Thomas Jermyn (1573–1645)

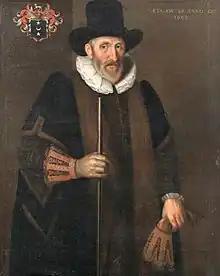
A portrait of Thomas Jermyn in circa 1622

Sir Thomas Jermyn (1573–1645) of Rushbrooke, Suffolk, was an English Royalist soldier and politician who was a Member of Parliament between 1604 and 1640. He became an influential courtier and served as Comptroller of the Household to Charles I from 1639 to 1641.